John Taylor (racing driver)

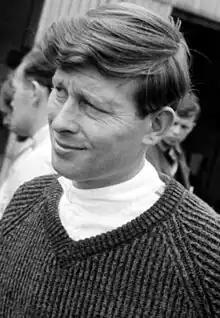
Taylor at the Nürburgring in 1966

John Malcolm Taylor (23 March 1933 – 8 September 1966) was a racing driver from England. He participated in five World Championship Formula One Grands Prix, and also participated in several non-championship Formula One races. His Formula One debut was on 11 July 1964, at the British Grand Prix at Brands Hatch driving the Formula One/Formula Two hybrid Cooper–Ford T71/T73. He finished fourteenth, 24 laps down, after an extended pit–stop due to a gearbox problem. Taylor did not compete in the Formula One World Championship in 1965, but continued to drive in non–championship races. He returned to Grand Prix racing in 1966, driving a two-litre Brabham–BRM for privateer David Bridges. His first race that season was the French Grand Prix at Reims, where he scored his one championship point. There followed eighth places at both the British Grand Prix at Brands Hatch and the Dutch Grand Prix at Zandvoort.